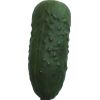
Label: Cucumber 1